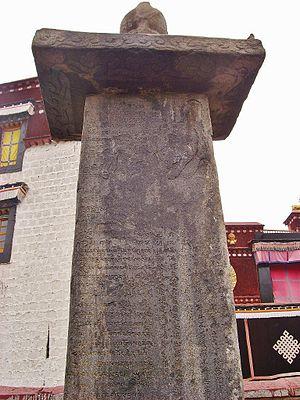
Le traité de paix sino-tibétain de 822 est un traité de paix signé entre Tri Ralpachen de la dynastie Yarlung, surnommé « le chevelu », Empereur de l'Empire du Tibet, et l'Empereur Tang Muzong de la Dynastie Tang de Chine en 822.